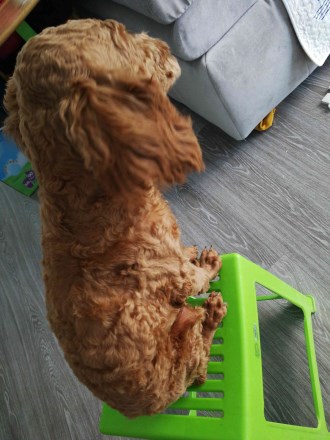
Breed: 7449-n000128-teddy